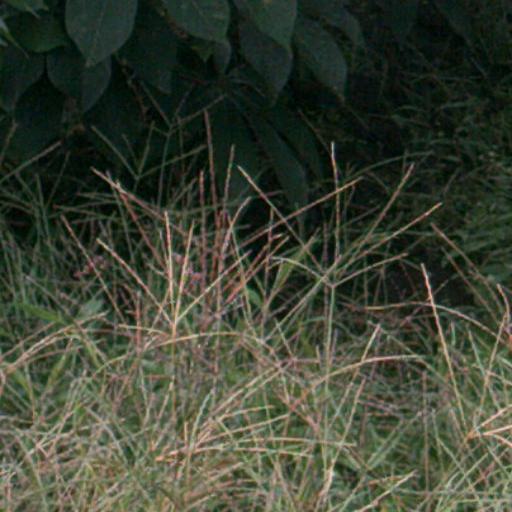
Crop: cassava